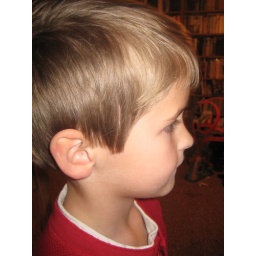
Ben in the red shirt I got him for Christmas